Alexandre Le Grand (merchant)

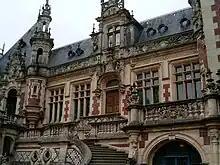
Detail of the Palais Bénédictine

An innovator, Le Grand imagined a distillery that could accommodate visitors wishing to watch the liqueur production. The distillery was opened to the public in 1873. A practicing Catholic and a follower of Catholic social doctrines, Le Grand founded a pension fund for his workers, practiced a paternalistic policy, and insured his workers against workplace accidents. In 1892. he founded an orphanage in Fécamp and a Bénédictine company orchestra ("Harmonie").